4th Lowland Brigade, Royal Field Artillery

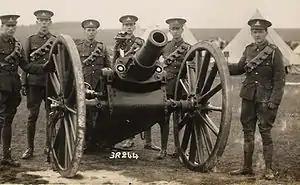
BL 5-inch howitzer and TF gunners in camp before the First World War

Armed with four horsedrawn Breech-loading 5-inch howitzers each, the batteries of IV Brigade were intended to provide indirect fire support for the TF's Lowland Division. On the outbreak of World War I the brigade was commanded by a Regular officer, Major H.C. Sheppard, who held the temporary rank of lieutenant-colonel in the TF.